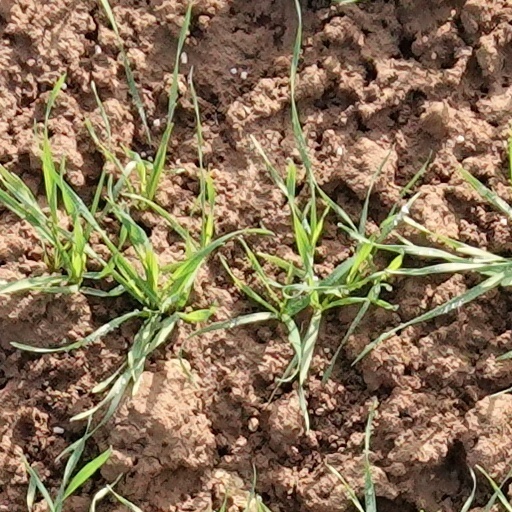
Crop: wheat